Muhadin Kishev

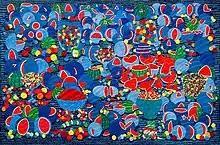
Andalusian Abundance. 2007. Oil on canvas

Internet-project "Greatest world artists of XVIII–XXI centuries"